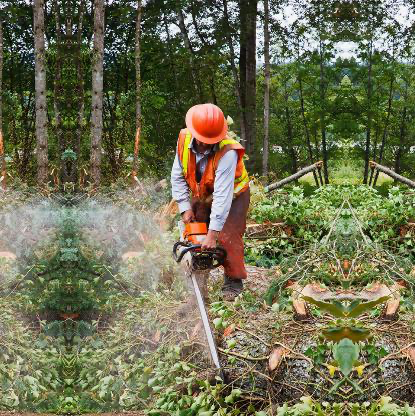
Objects in the image:
label: helmet